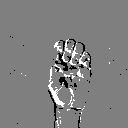
ASL letter: e